Bugatti EB 110

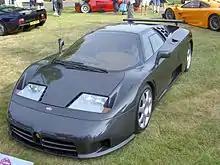
Dauer EB 110.

The car has a 60-valve, quad-turbocharged V12 engine fed through 12 individual throttle bodies, powering all four wheels through a six-speed manual transmission. The engine has a bore x stroke of .